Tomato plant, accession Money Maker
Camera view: vertical (180 deg); turntable rotation: 300 degrees
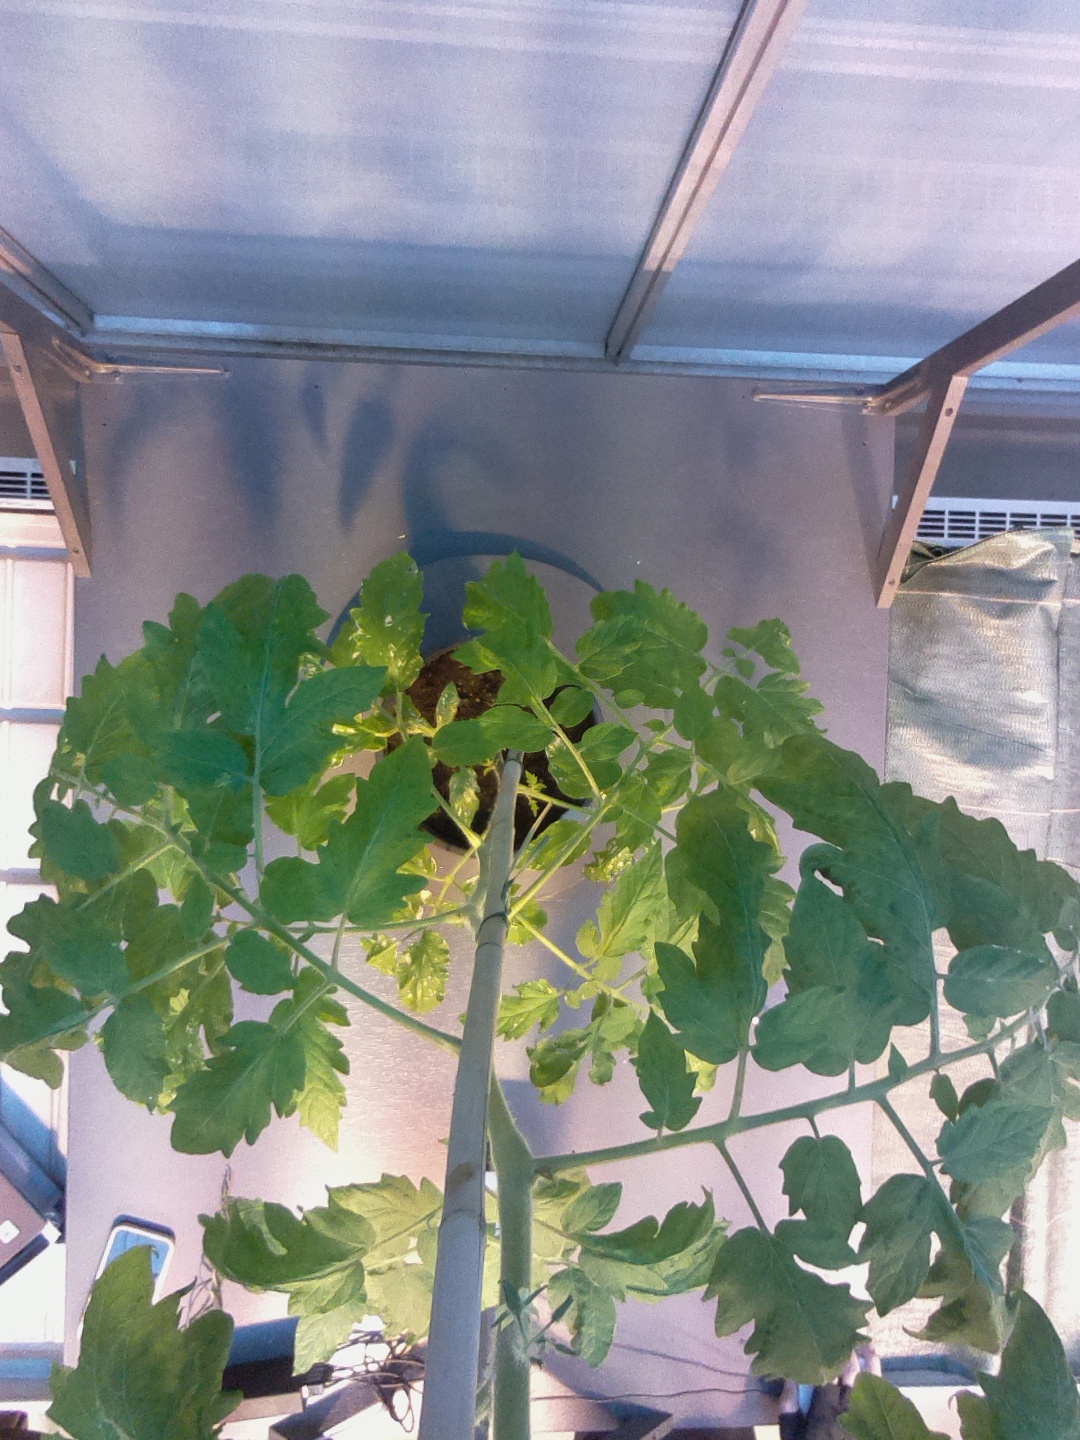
BBCH growth stage 55: 5 inflorescences visible